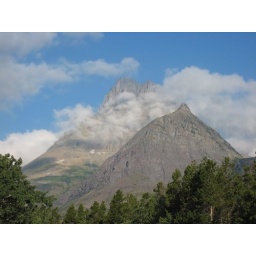
A photo snapped of some low-lying clouds floating around Apikuni mountain at Many Glacier.